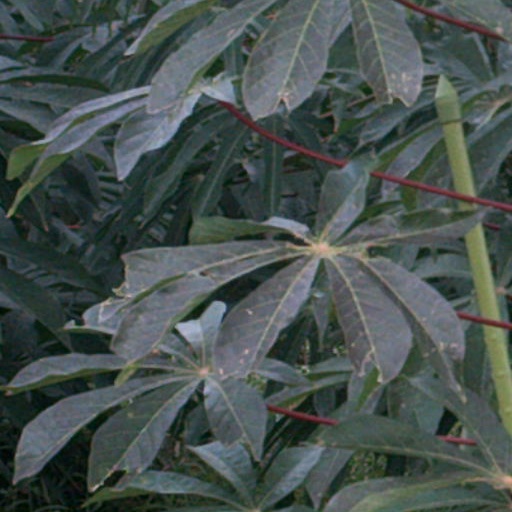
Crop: cassava